KGGO

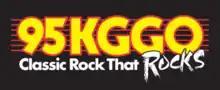
Logo under previous slogan

KGGO's ownership has changed several times in recent years. American Radio Systems bought KGGO from Stoner in 1993. ARS owned KGGO until October 1997, when AMFM acquired the station. In 2000, AMFM merged with Clear Channel Communications. Since Clear Channel already owned several stations in the Des Moines radio market, KGGO and sister station KHKI were spun off to Barnstable Broadcasting. (Clear Channel kept KDMI, which later became KXNO.) In May 2001, Barnstable sold its Des Moines cluster of stations to Wilks Broadcasting. Two years later, Wilks sold the stations to Citadel Broadcasting. Citadel merged with Cumulus Media on September 16, 2011.